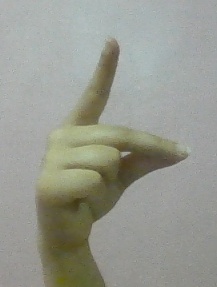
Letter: ta